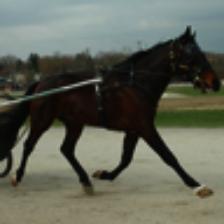
Label: NonHuman